Petra Kvitová's early career

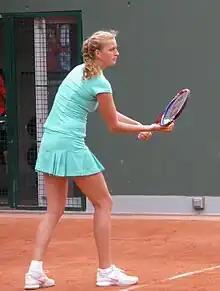
Kvitová at the 2010 French Open

Petra Kvitová first attempted to qualify for her first WTA Tour tournament at the 2007 ECM Prague Open, but she lost in the second round of qualifying to Ekaterina Ivanova. Her first appearance in the main draw of a WTA Tour tournament came at the 2007 Nordea Nordic Light Open, where she lost in the first round to Marta Domachowska in three sets.